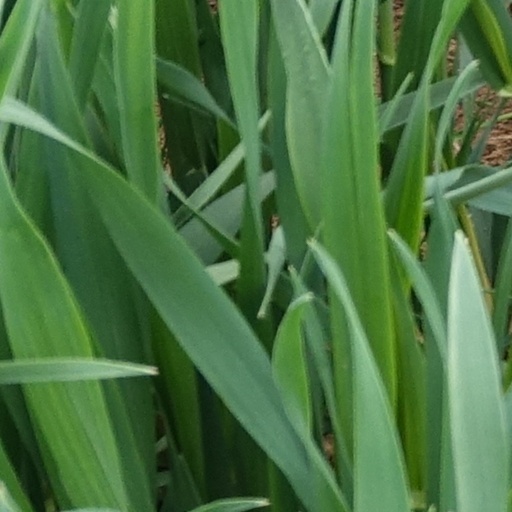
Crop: wheat